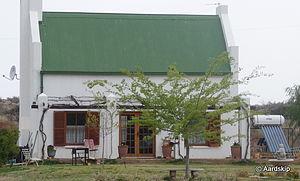
Orania est une ville d'Afrique du Sud située dans la province du Cap-du-Nord, dans la région du désert du Karoo.